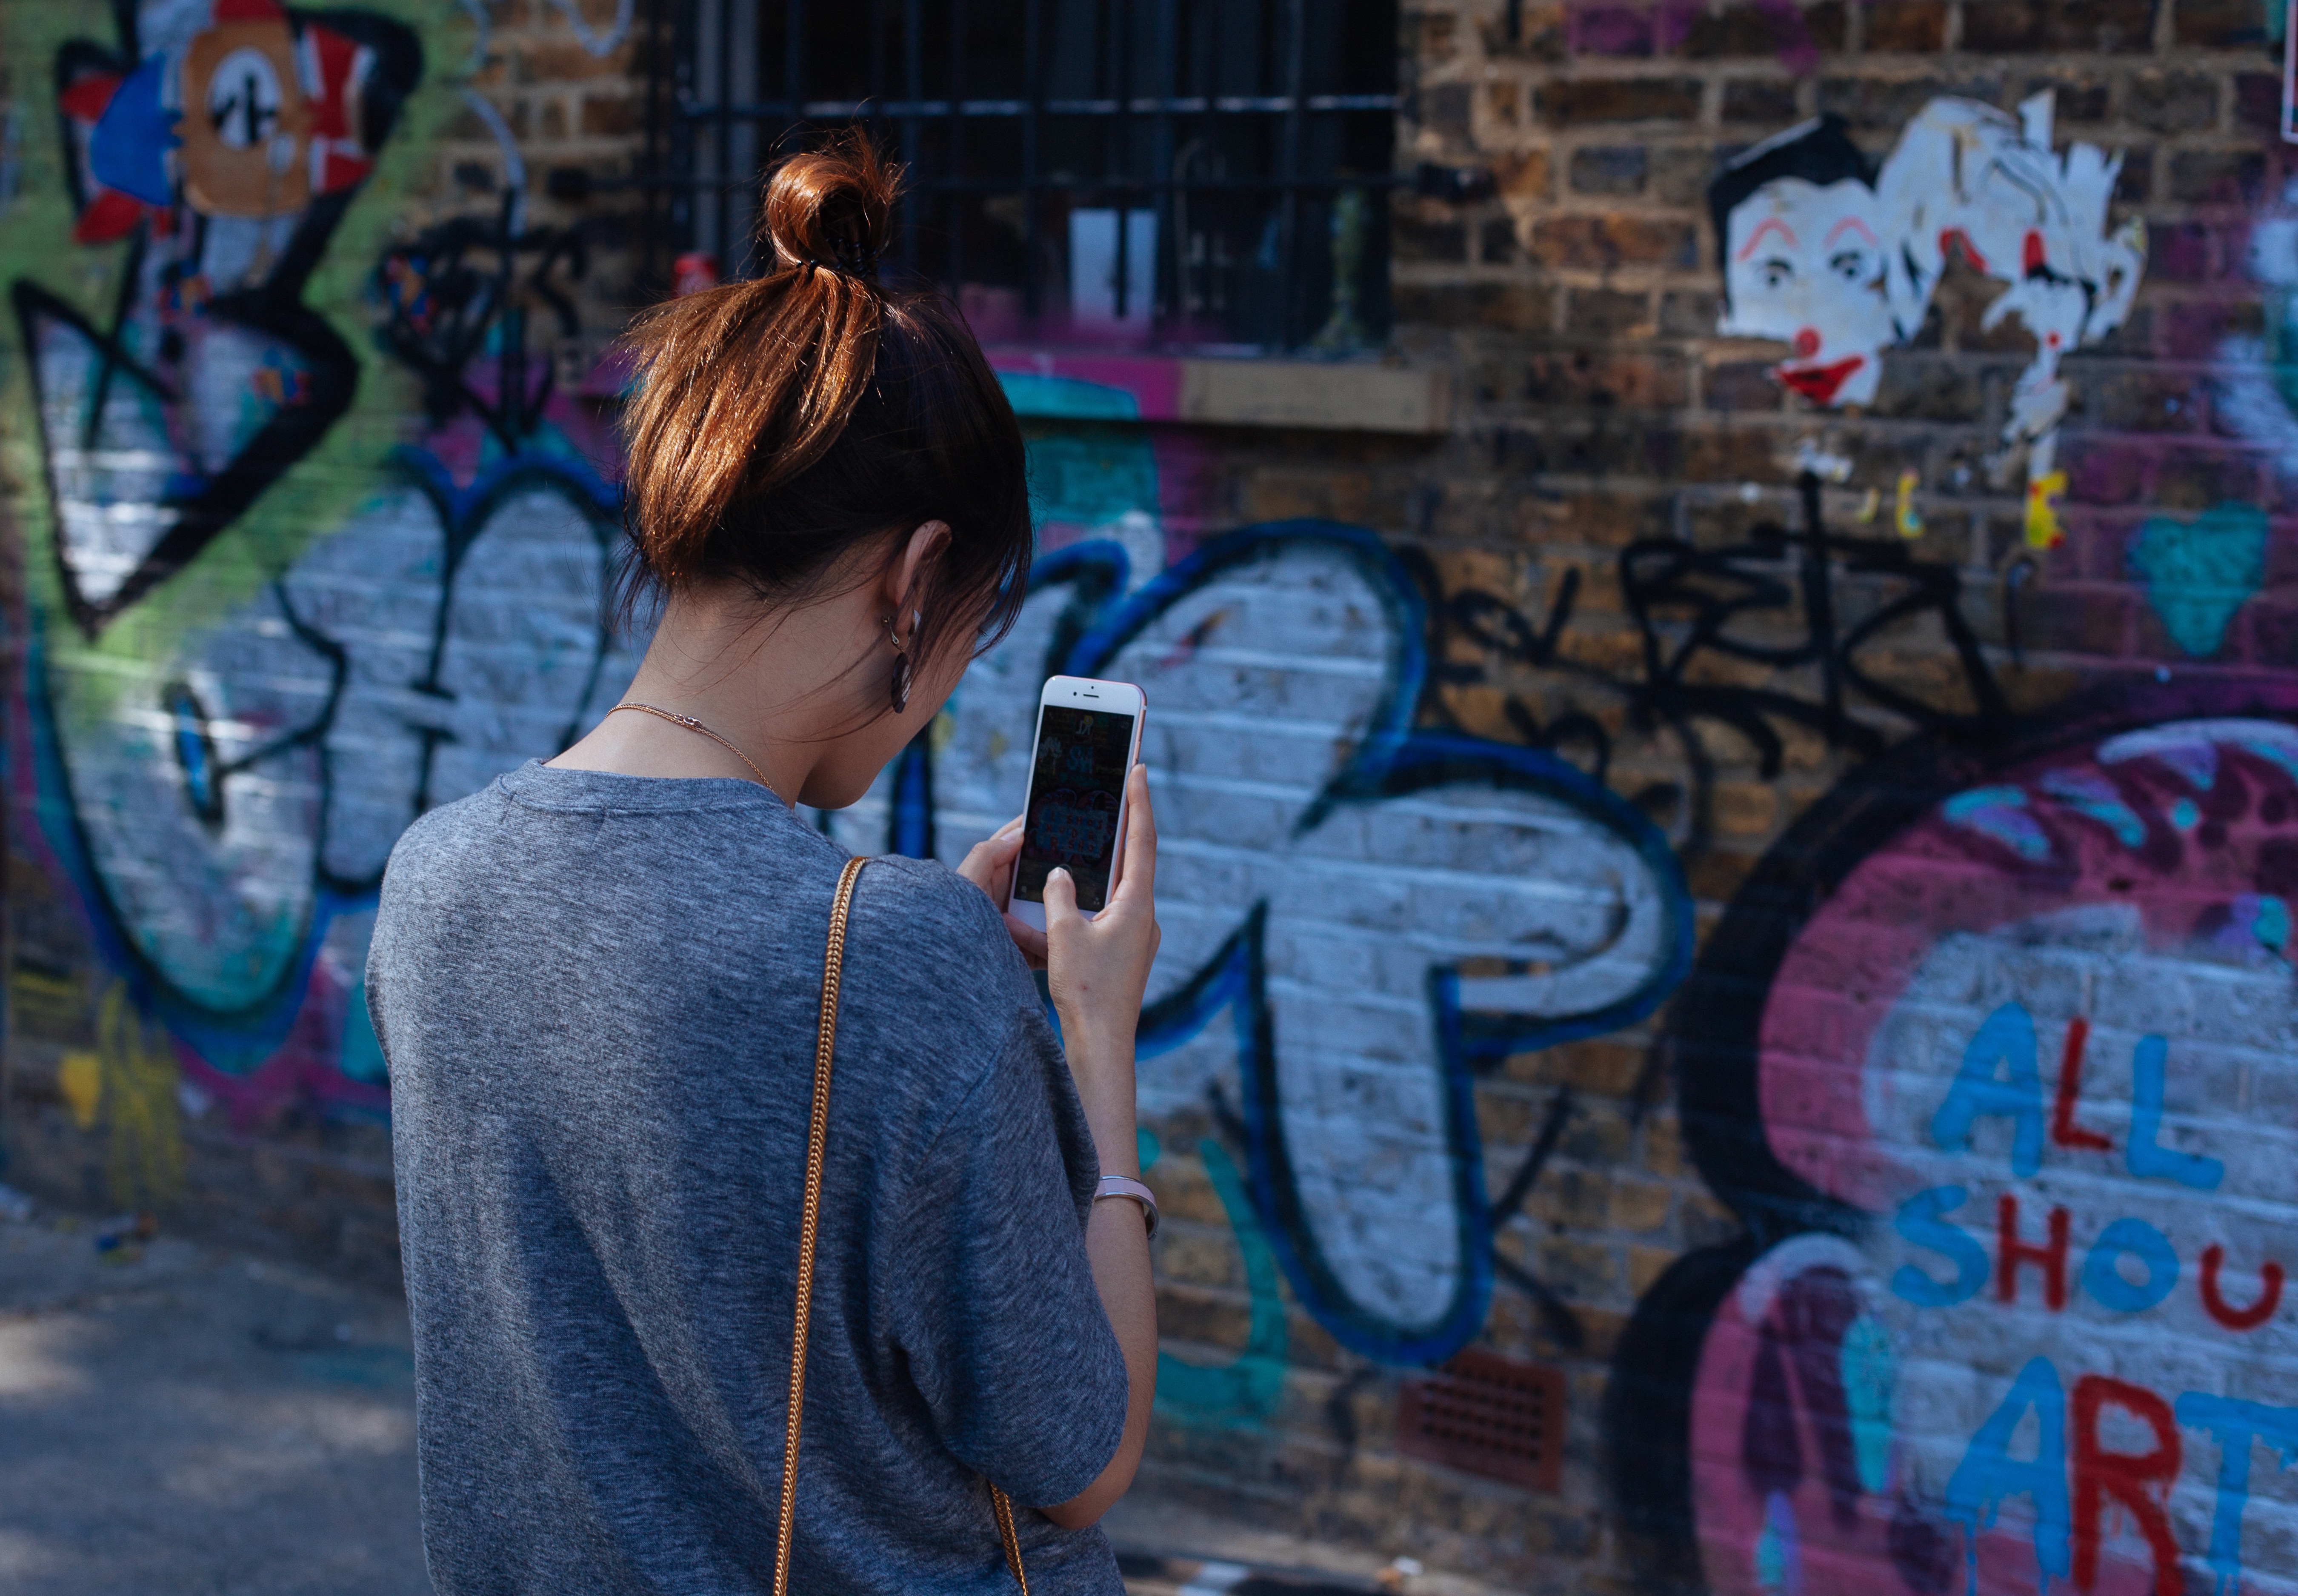
person, woman, road, street, color, blue, lady, graffiti, street art, art, infrastructure, urban area